Blue Mountain House Annex

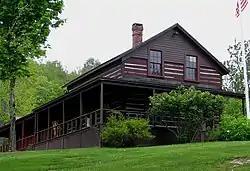
Log Hotel, June 2008

Blue Mountain House Annex, also known as The Log Hotel, is a historic hotel located on the grounds of the Adirondack Museum at Blue Mountain Lake in Hamilton County, New York, USA. It was built in 1876 and is a two-story structure built of square-hewn spruce logs with halved log cornering. It features a verandah on the south and east. It is one of the earliest and best known of the Adirondack resort hotels.